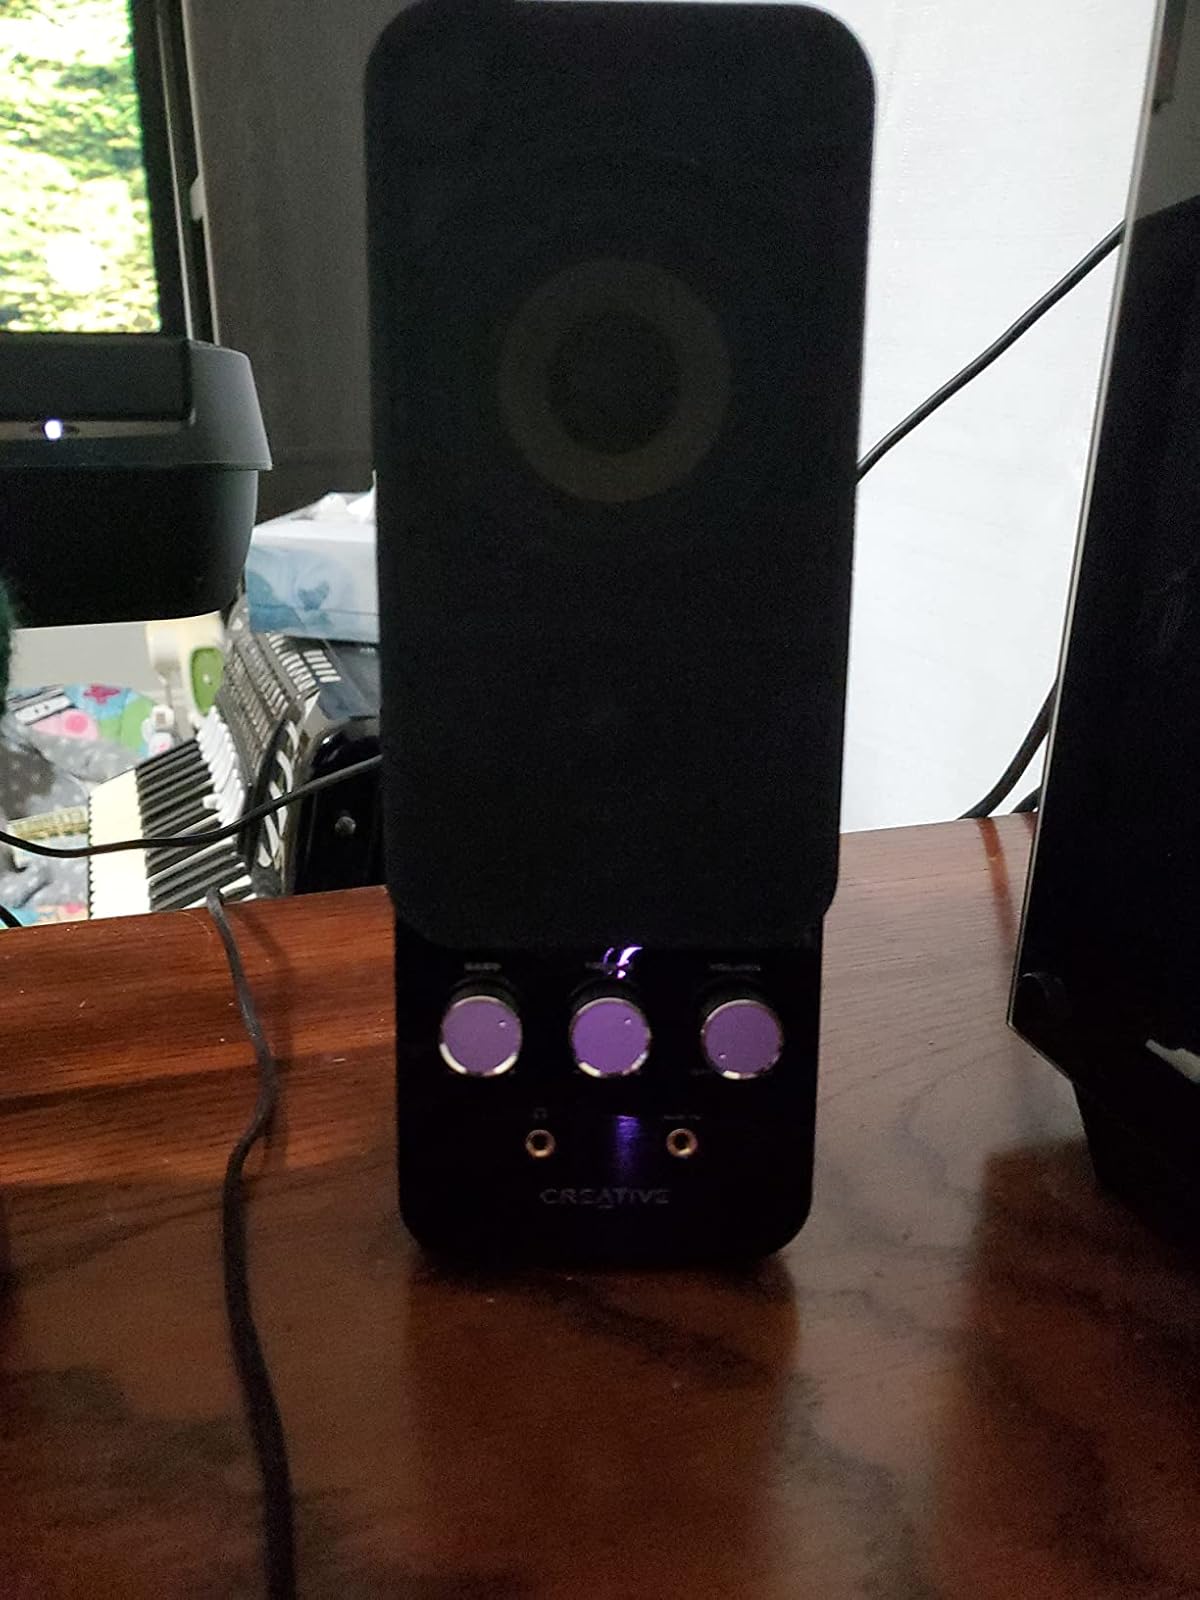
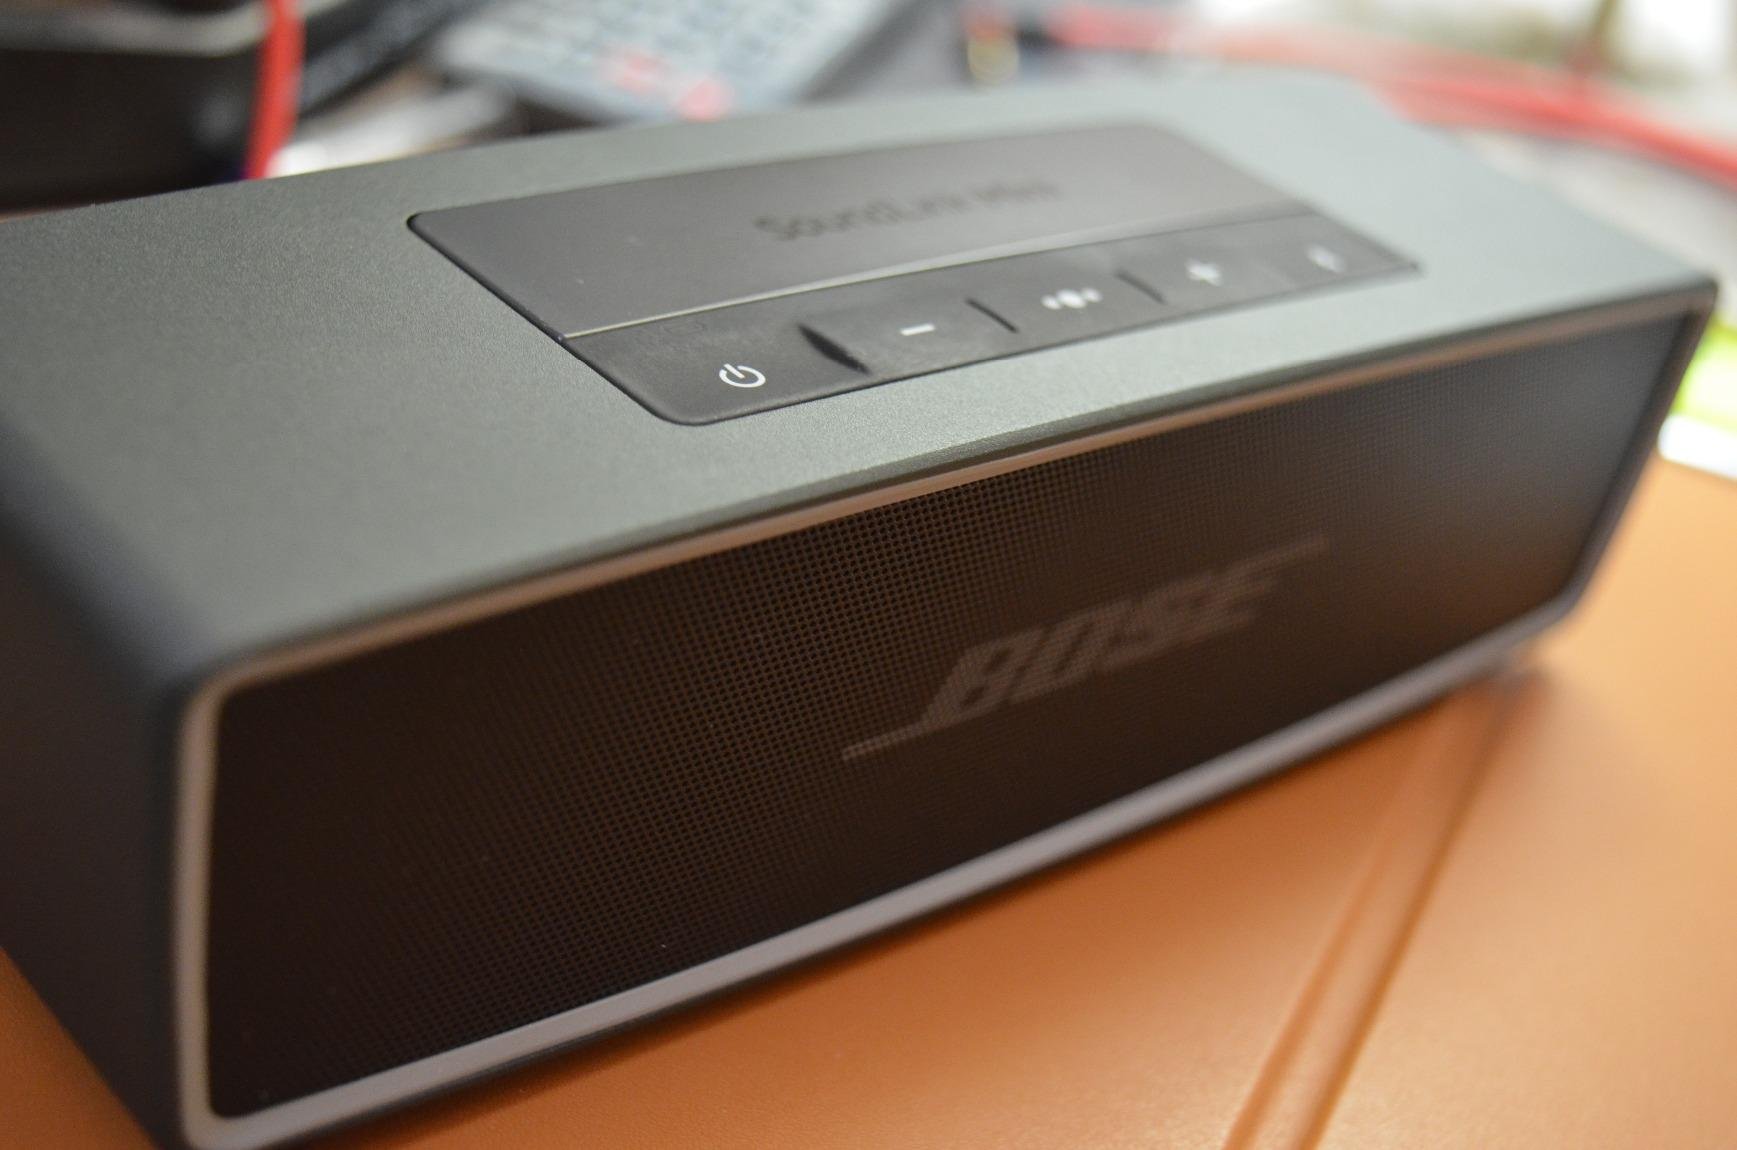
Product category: speaker
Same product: no